Art Gallery (University of Southern Maine)

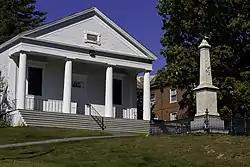

The Art Gallery of the University of Southern Maine, Gorham campus, is located at 5 University Way, at the main campus entrance. The building in which it is located was built in 1822 as a non-denominational church building, and has also served as Gorham's town hall. It has been part of the campus since the early 1960s, and was listed on the National Register of Historic Places in 1972.